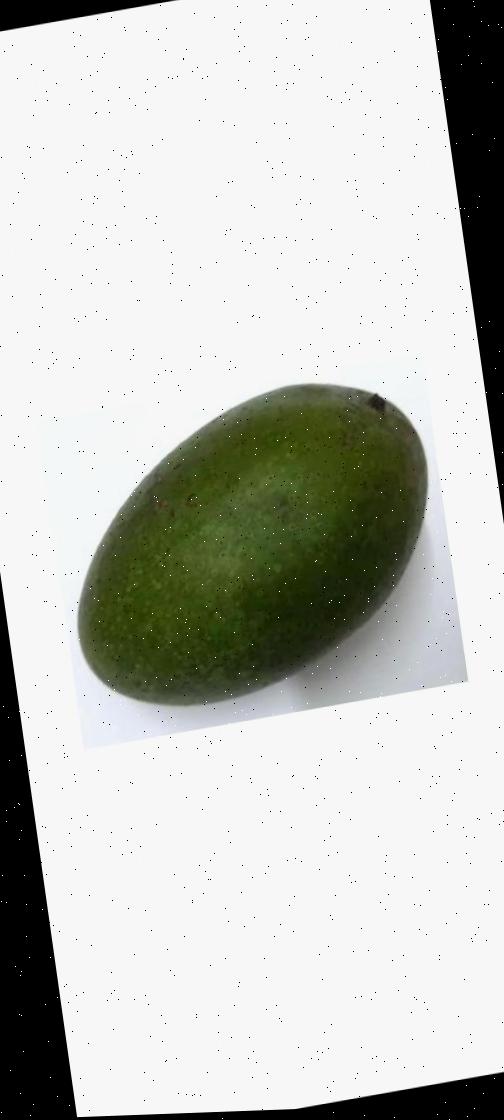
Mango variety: Ashshina Zhinuk